Hartington City Hall and Auditorium

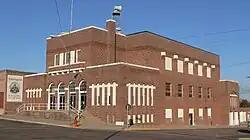
Hartington City Hall and Auditorium from the southwest, with Broadway Street to the left and Centre Street to the right

The Hartington City Hall and Auditorium, also known as the Hartington Municipal Building, is a city-owned, brick-clad, 2-story center in Hartington, Nebraska. It was designed between 1921 and 1923 in the Prairie School style by architect William L. Steele (1875–1949).